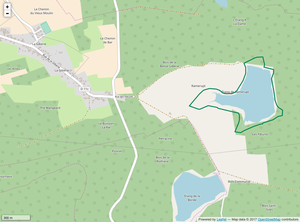
Périmètre de la RNR de l'étang de Ramerupt.
La réserve naturelle régionale de l'étang de Ramerupt est une réserve naturelle régionale située en Champagne-Ardenne dans la région Grand Est. Classée en 2010, elle occupe une surface de 33,56 hectares et protège l'un des derniers étangs préservés de la Champagne humide.